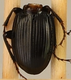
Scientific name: Cyclotrachelus torvus
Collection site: Northern Great Plains Research Laboratory NEON (NOGP), plot NOGP_007